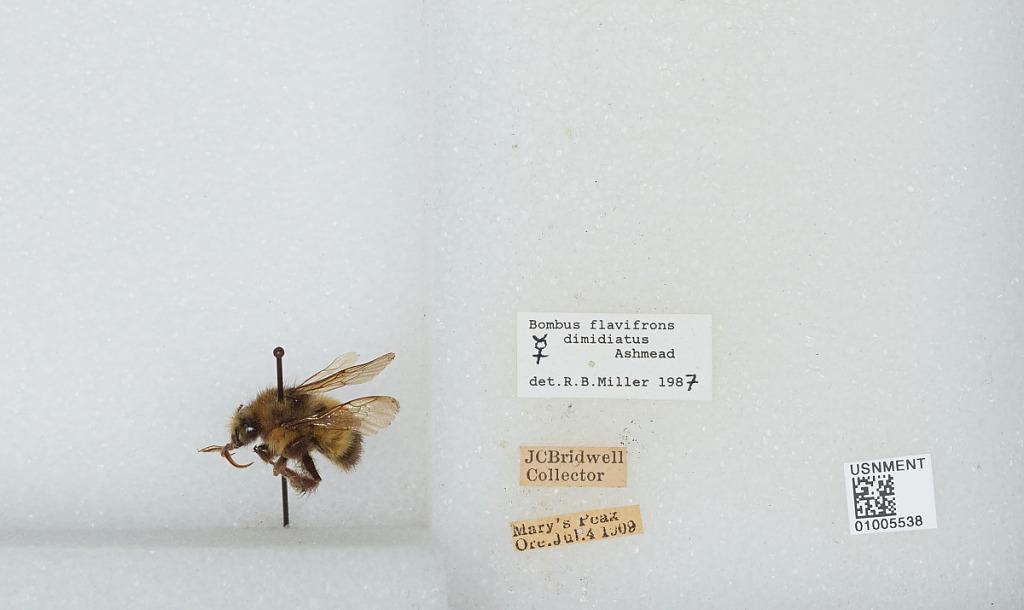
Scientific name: Bombus (Pyrobombus) flavifrons Cresson
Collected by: J. Bridwell
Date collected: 1909-7-4
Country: United States
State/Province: Oregon
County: Benton
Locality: Marys Peak
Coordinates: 44.5044, -123.552
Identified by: Miller, R. B.